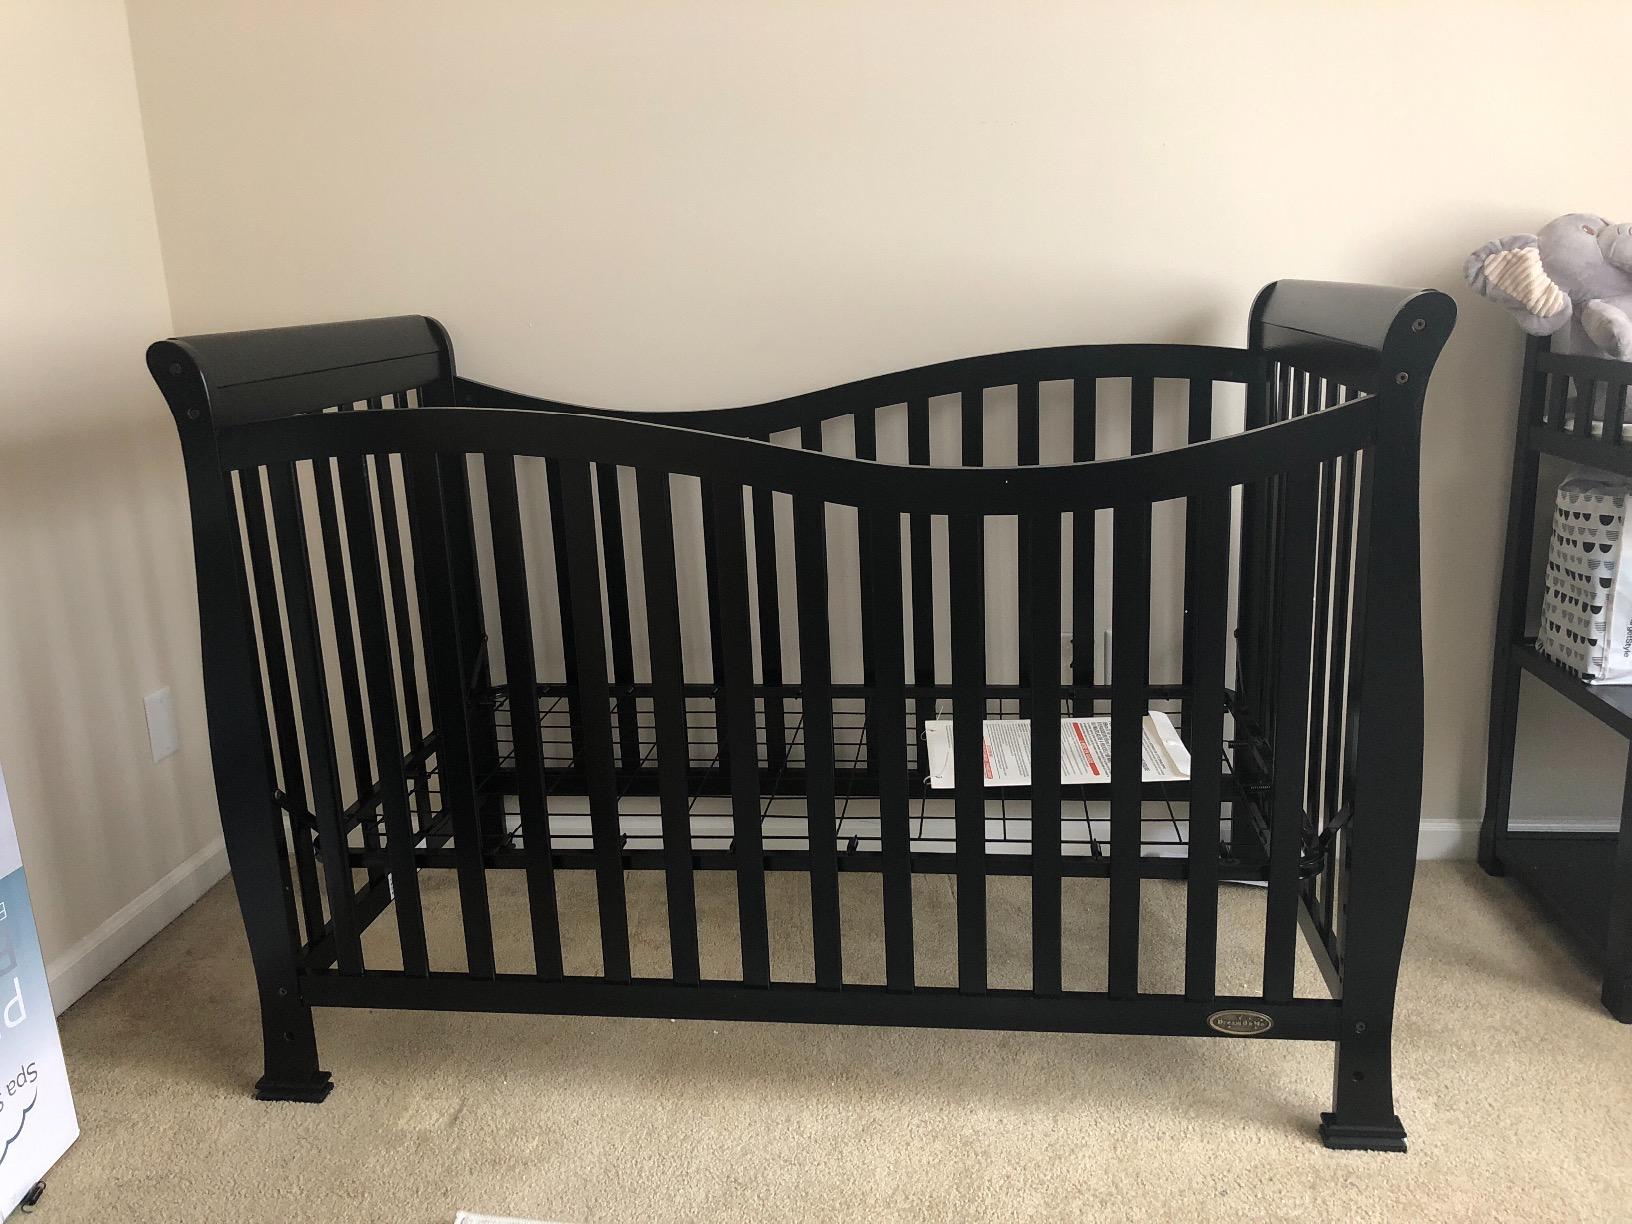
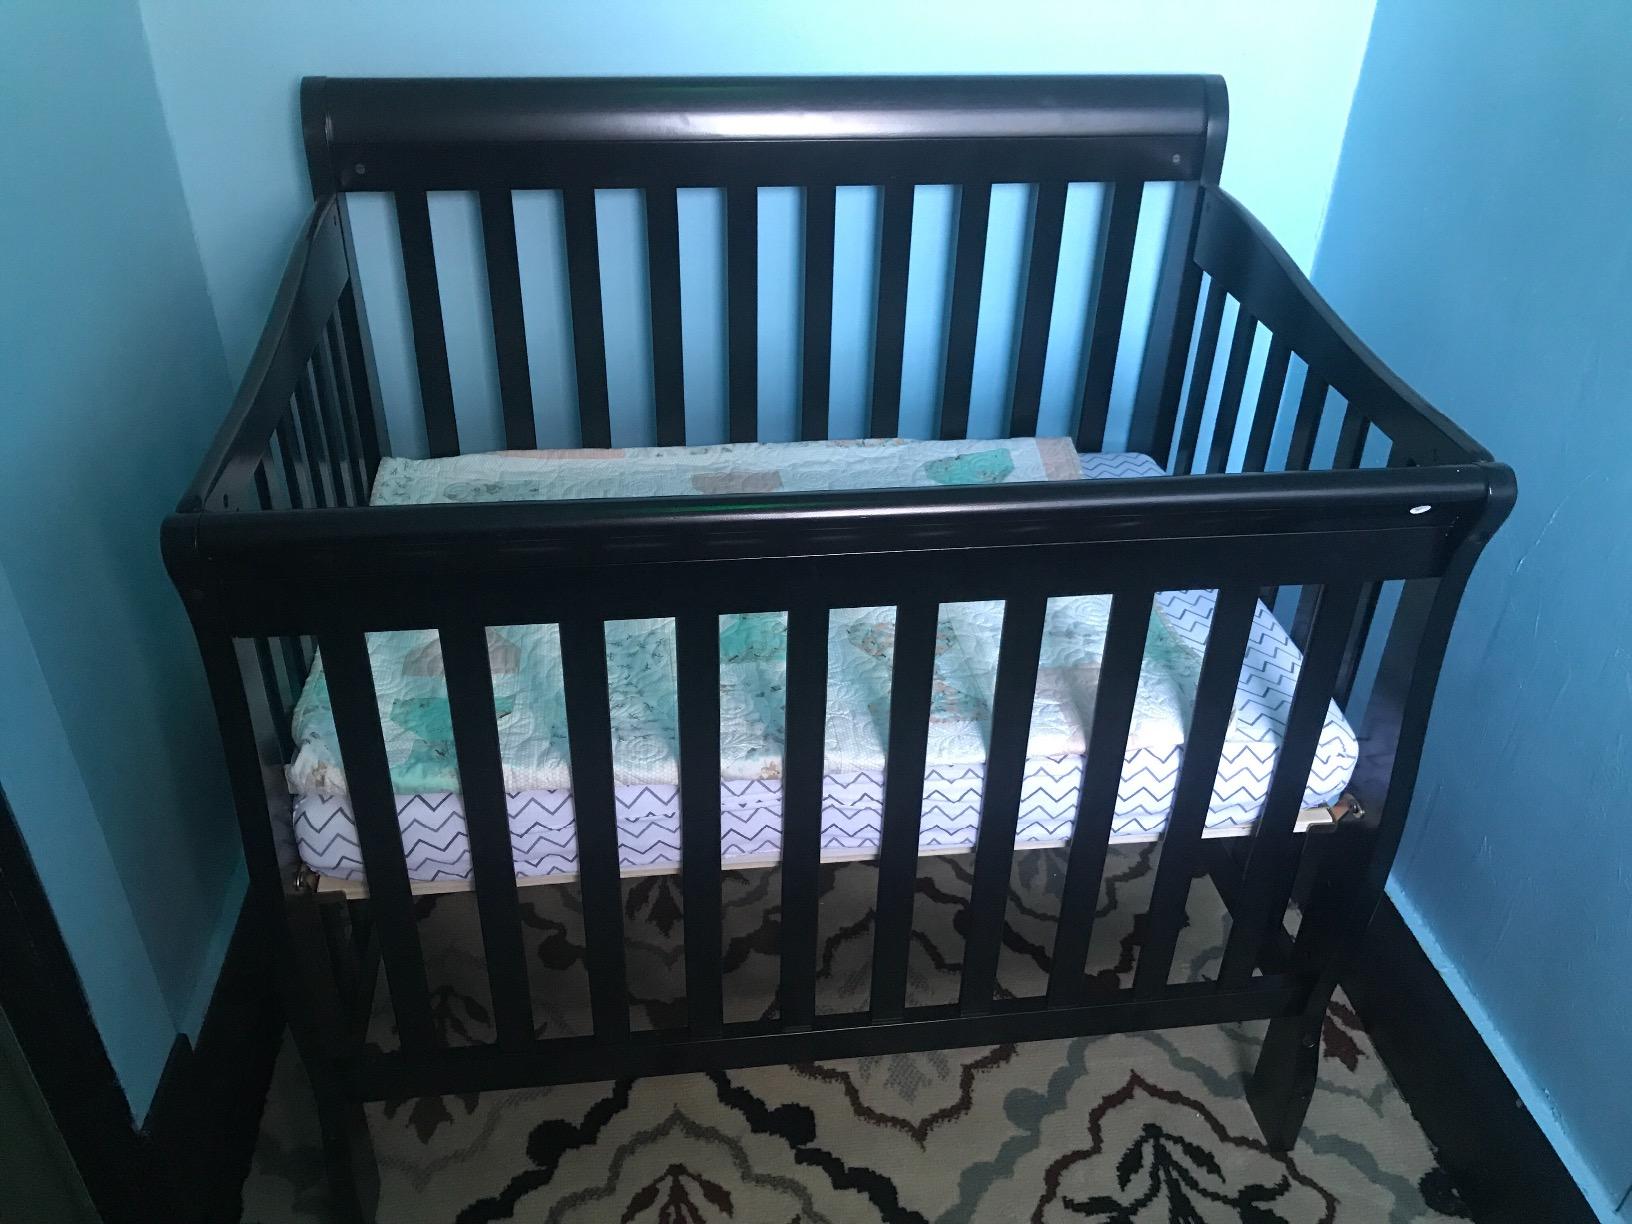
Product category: products_crib
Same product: no